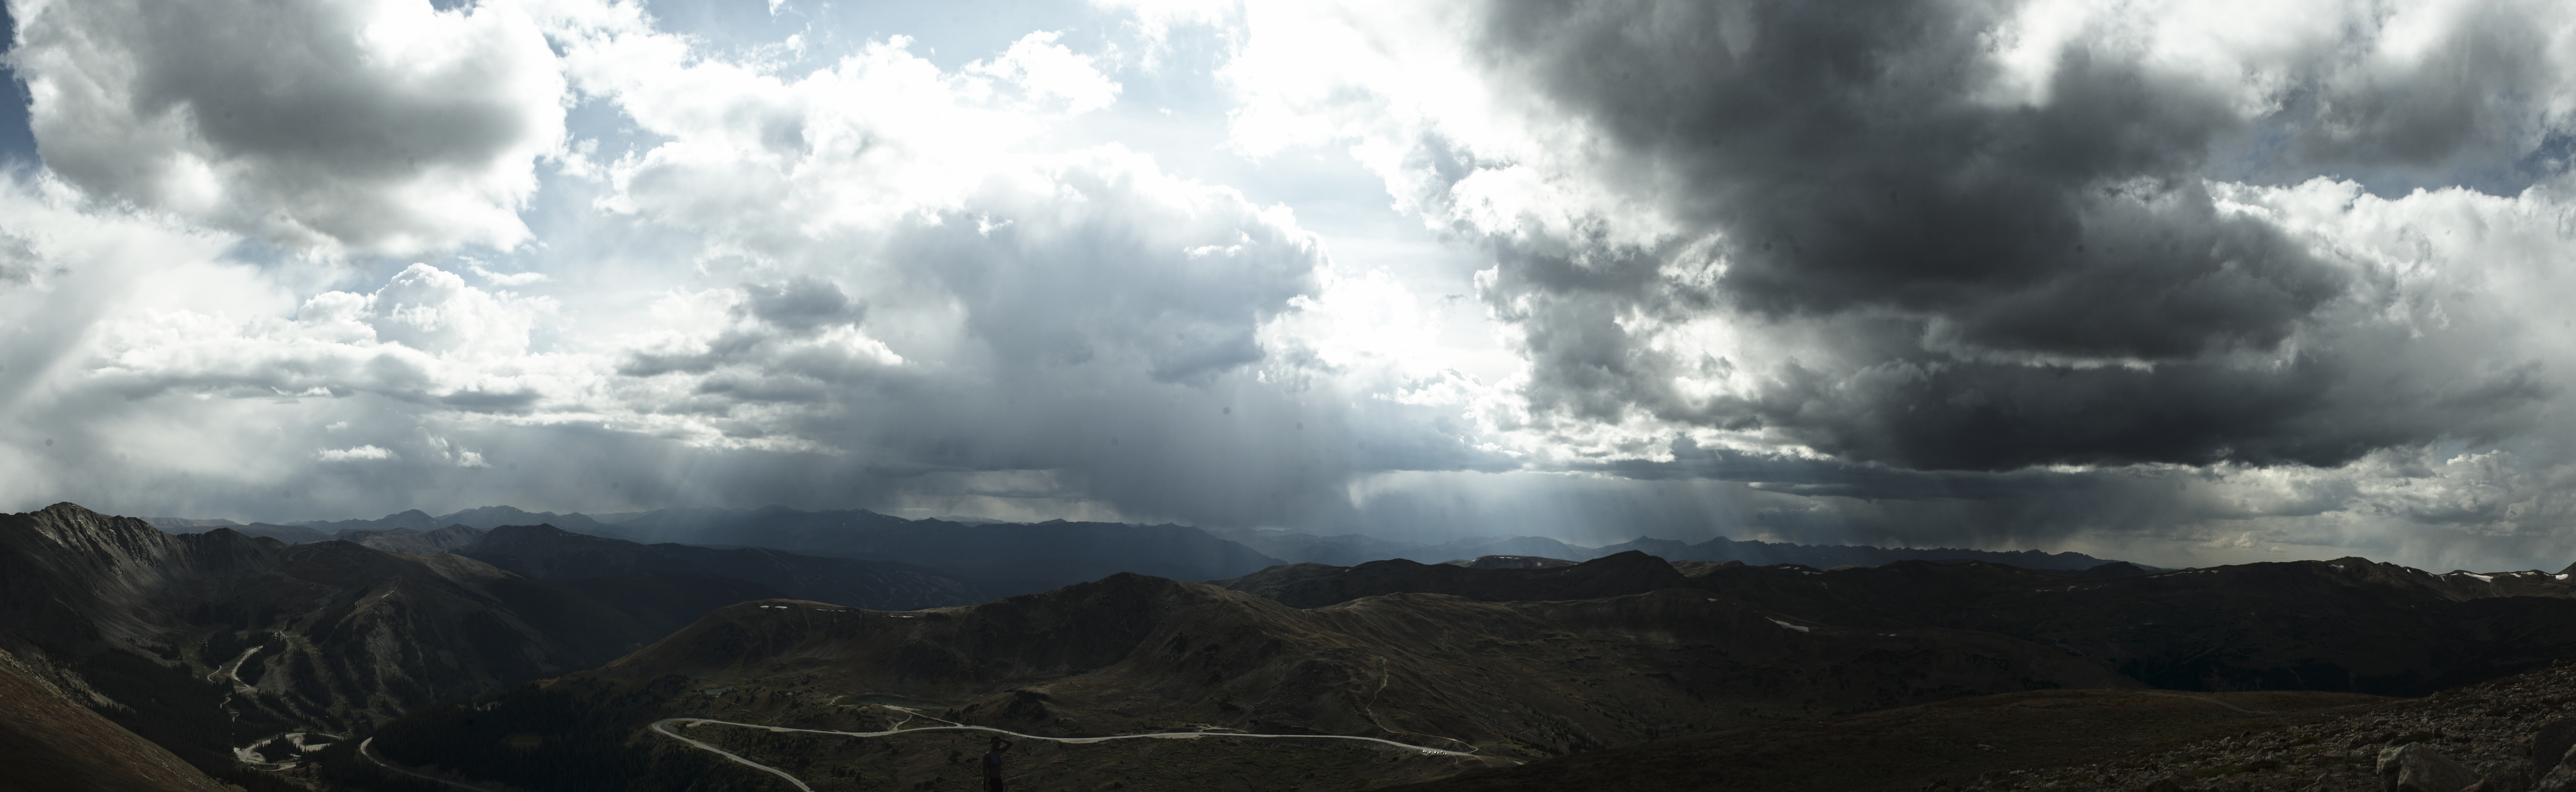
cloud, panorama, summer, weather, cumulus, colorado, resort, mountains, ski, basin, keystone, pass, continental, loveland, arapahoe, breckenridge, phenomenon, devide, geological phenomenon